Sadul

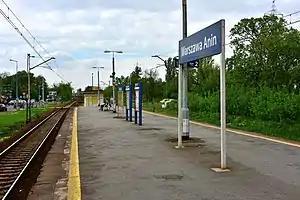
The Warszawa Anin railway station, located in Sadul, in 2018.

In Sadul is located the Warszawa Anin railway station, operated by the Polish State Railways. The station has one platform, and is located at the railway line no. 7.